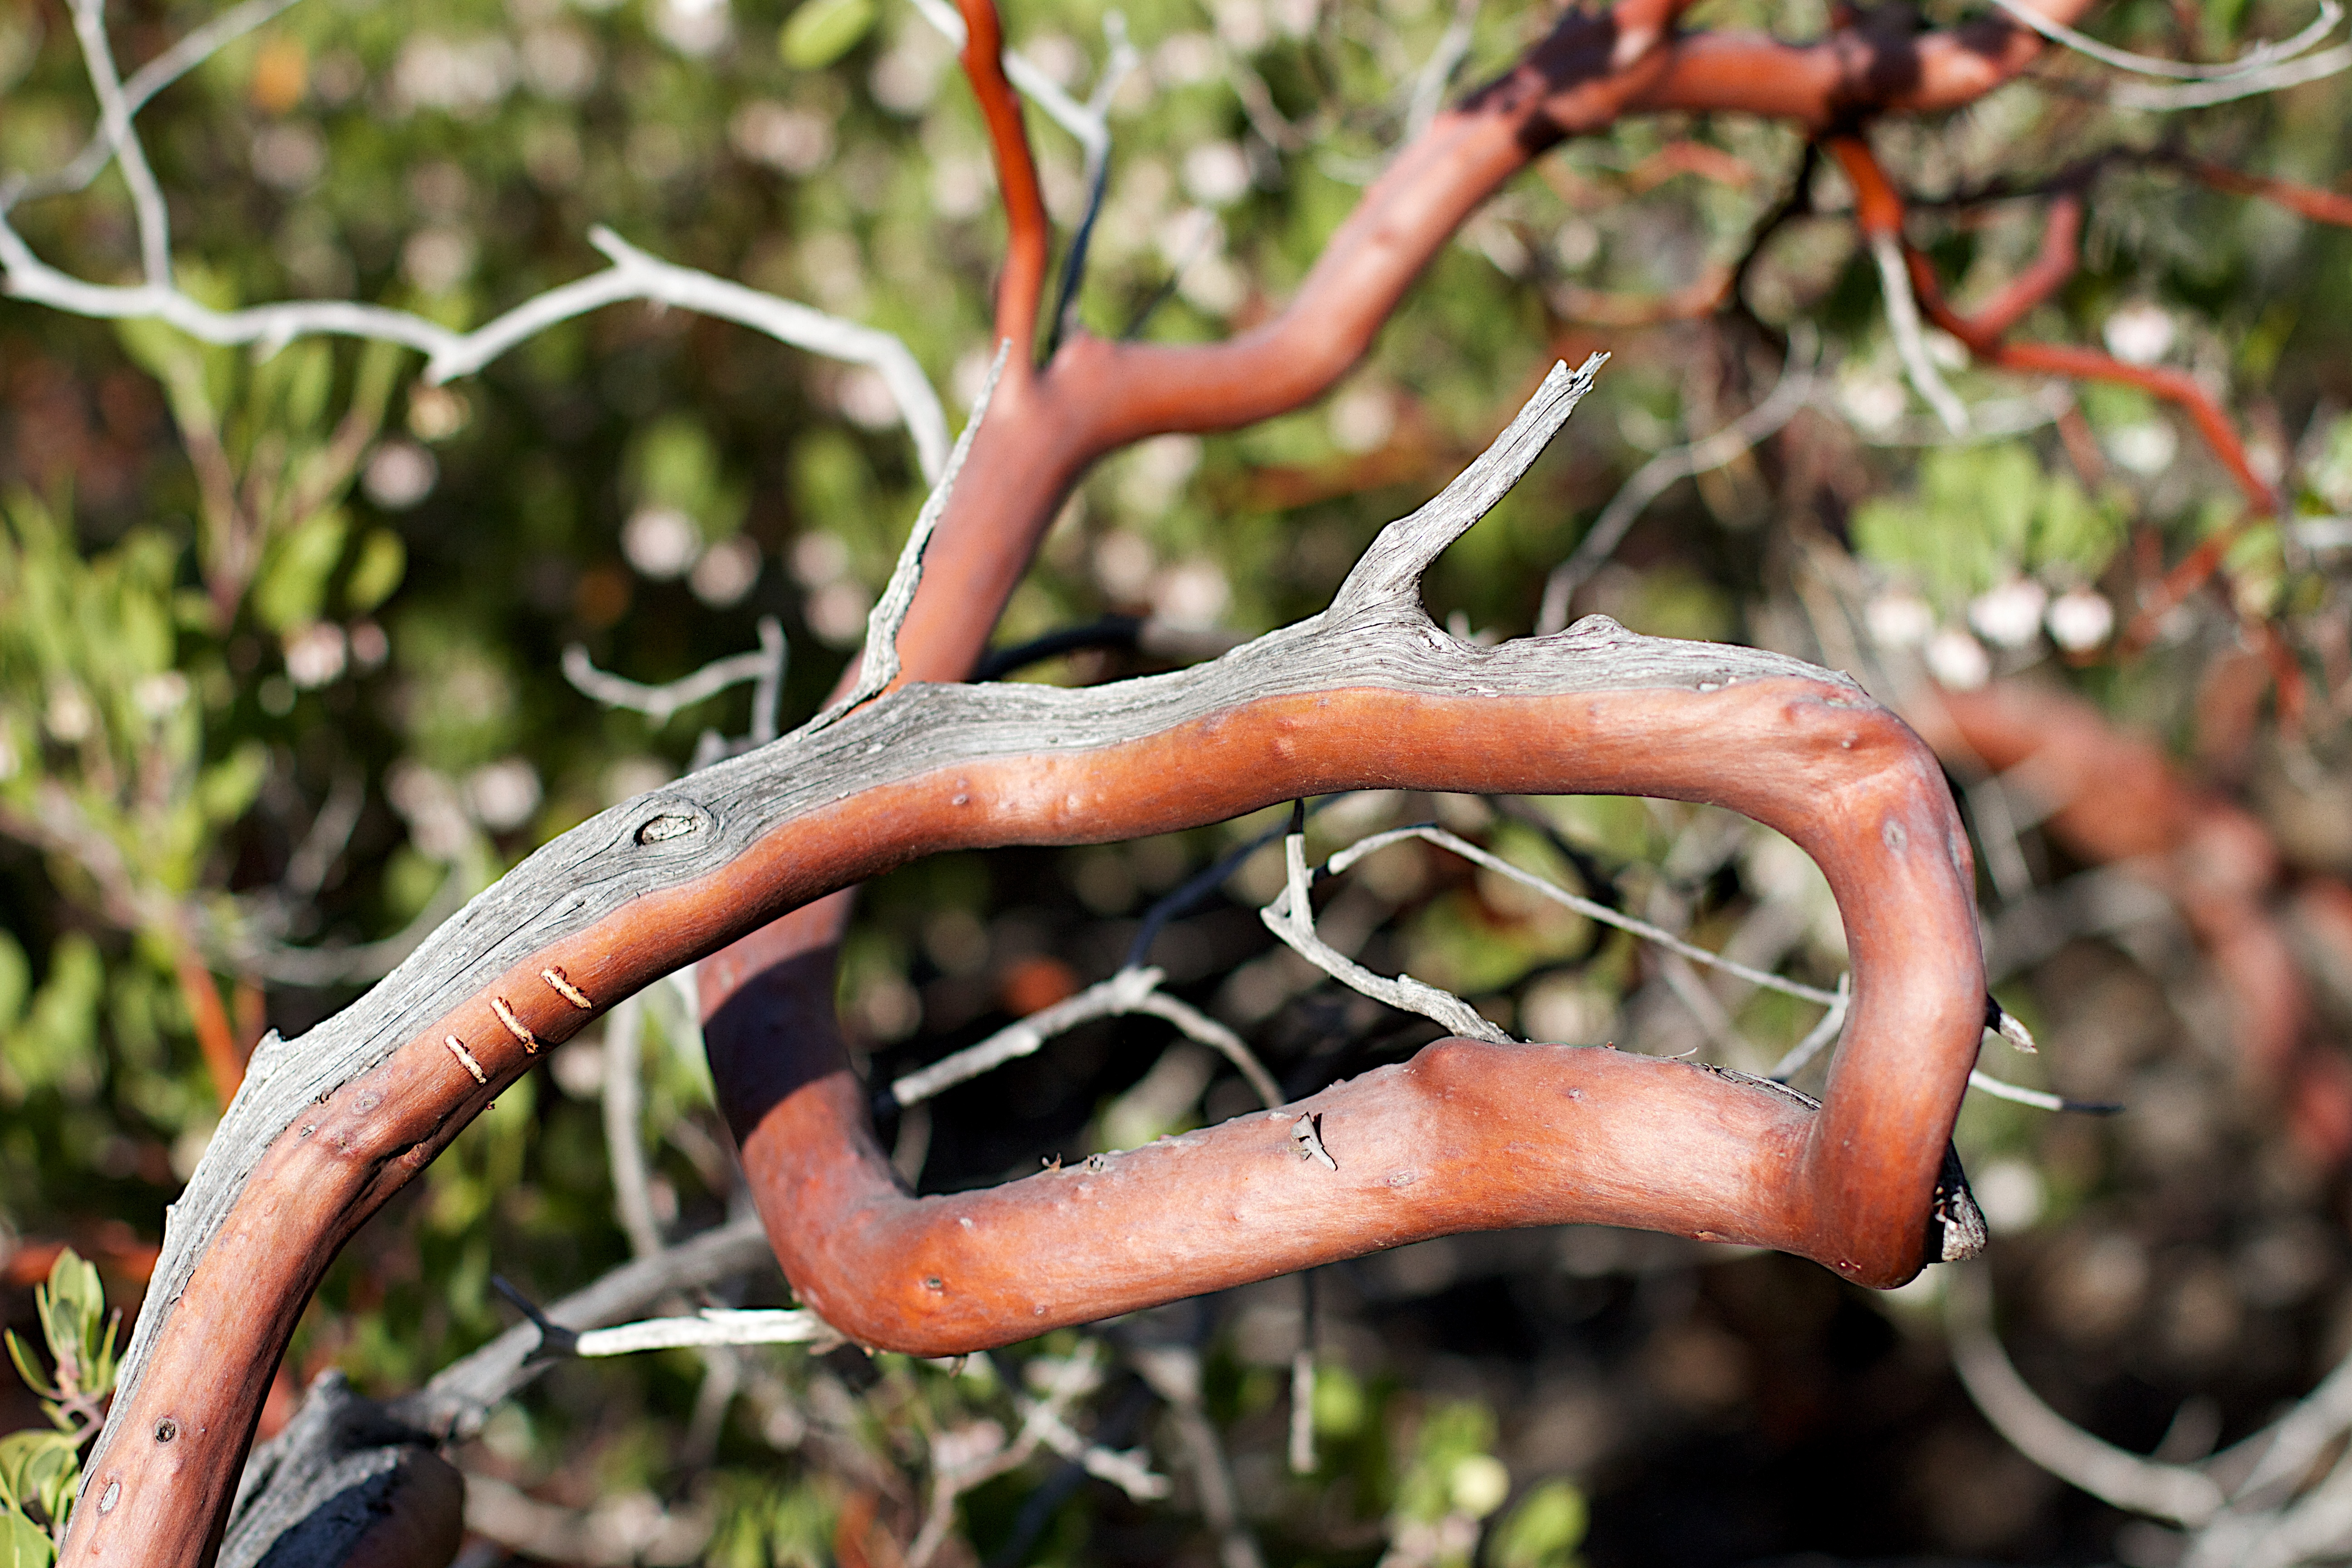
tree, branch, plant, leaf, flower, botany, flora, fauna, visionoutdoor0805, visionplant0649